Mendip Hills

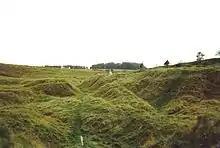
Roman lead mines at Charterhouse, Somerset

Twenty Palaeolithic sites have been identified in the Mendips, of which eleven represent faunal remains and lithic artefacts recovered from caves. The remaining eight sites refer to surface lithic discoveries, and the artefacts found include points, scrapers, and handaxes. Twenty-seven Mesolithic finds are represented by flint and chert lithics. Large numbers of artefacts have been found near Neolithic, Iron Age, and Bronze Age features, such as the barrows and forts around Priddy and at Dolebury Warren. The caves of Cheddar Gorge have yielded many archaeological remains, as flood waters have washed artefacts and bones into the caves and preserved them in silt. The Cheddar Man, Britain's oldest complete skeleton, was found in Gough's Cave, part of the Cheddar Complex.